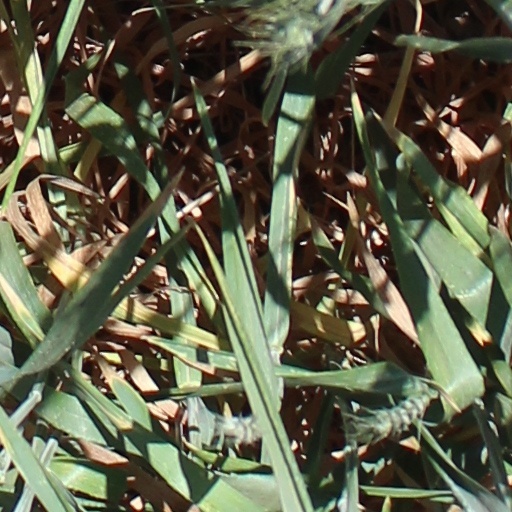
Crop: wheat